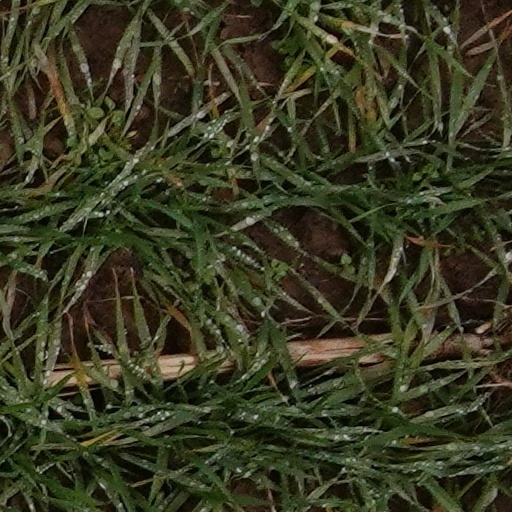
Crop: wheat